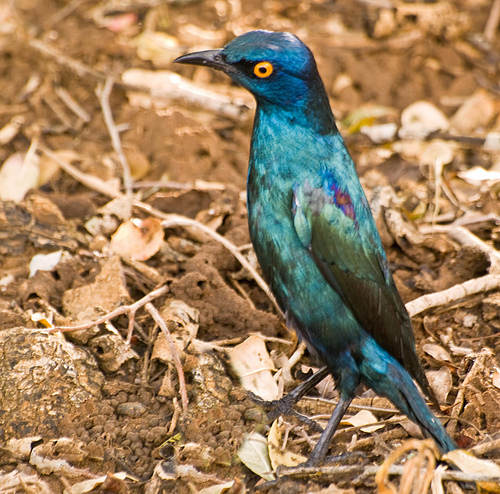
a tall blue bird, standing up with a yellow eyering, black bill, dark green wings, and gray tarsus and foot.
this bird is all blue, has black wings and bright orange eyes.
a medium bird with with a shiny blue crown and tinted olive green and blue breast and belly.
this magnificent creature has an iridescent blue color to it's body, and a bright orange eye.
this colorful bird has a downward pointed black bill, gray tarsus & feet, an orange eyering, and a blue body.
this bird is green with red and black and has a long, pointy beak.
this bird has wings that are black and has a blue body
this bird has wings that are black and has a blue belly
this bird has wings that are black and has a blue bodyiridescent blue head and body, some black on winglets, long tarsus, short bill, large eyes.
Species: Cape Glossy Starling